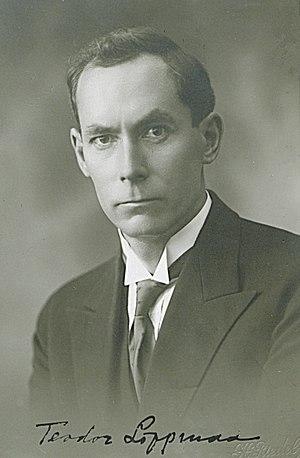
Teodor Lippmaa, né le 17 novembre 1892 à Riga et mort le 27 janvier 1943 à Tartu, est un botaniste estonien.